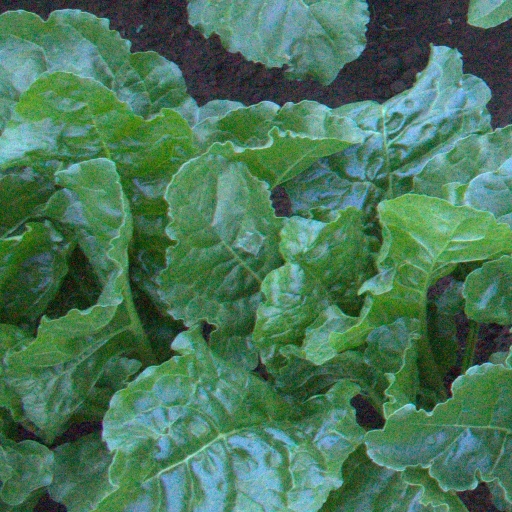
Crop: sugar beet